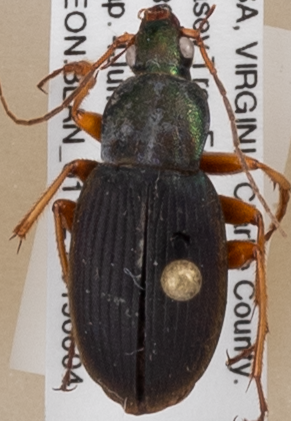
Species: Chlaenius aestivus
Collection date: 2019-06-04
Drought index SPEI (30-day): -0.9
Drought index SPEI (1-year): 2.09
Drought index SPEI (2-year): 2.09